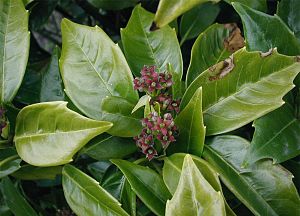
Haveaucuba
Haveaucuba(Aucuba japonica)